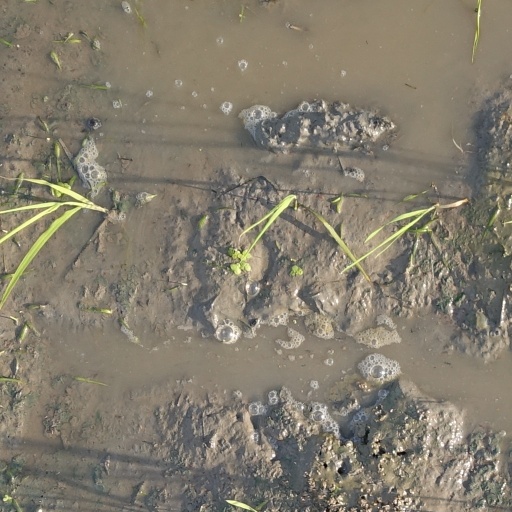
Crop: rice